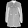
Label: Coat